America (novel)

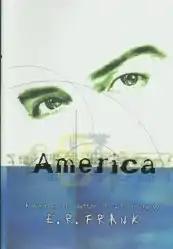

America is a young adult novel written by E. R. Frank. It tells the story of America, a biracial boy.